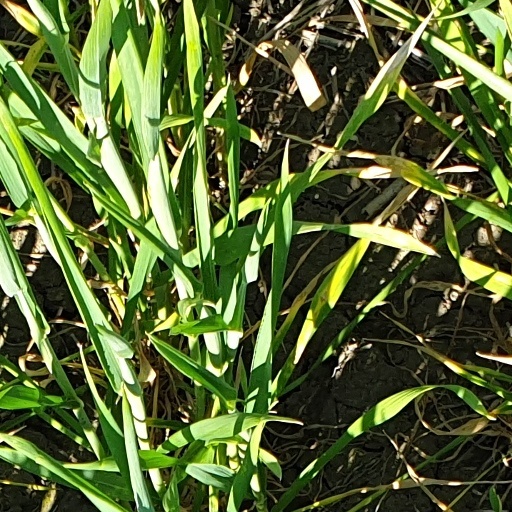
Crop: wheat